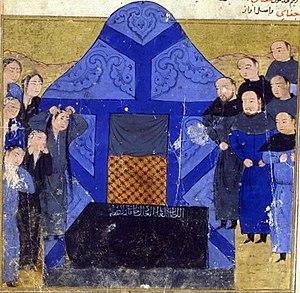
Funérailles de Djaghataï. Jami al-tawarikh, Rashid al-Din. Русский: Похороны Чагатая. Джами ат-таварих Рашид ад-Дина.